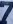
Number: 7